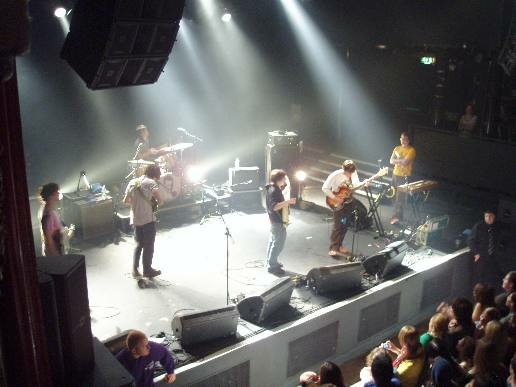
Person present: Yes